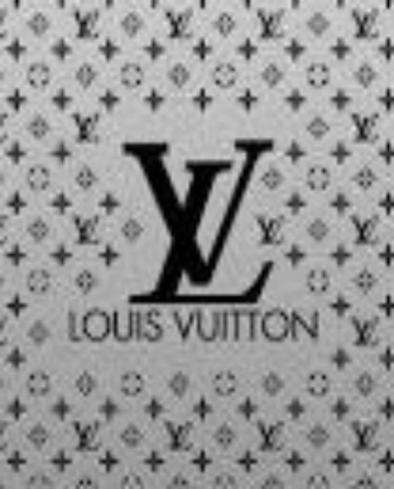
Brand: louis vuitton-2
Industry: Clothes